Lee Moran

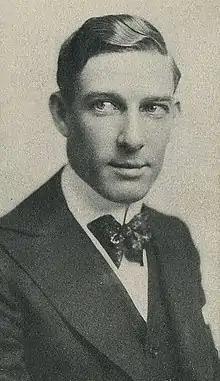
Moran in 1917

Lee Moran (June 23, 1888 – April 24, 1961) was an American actor, film director, and screenwriter.